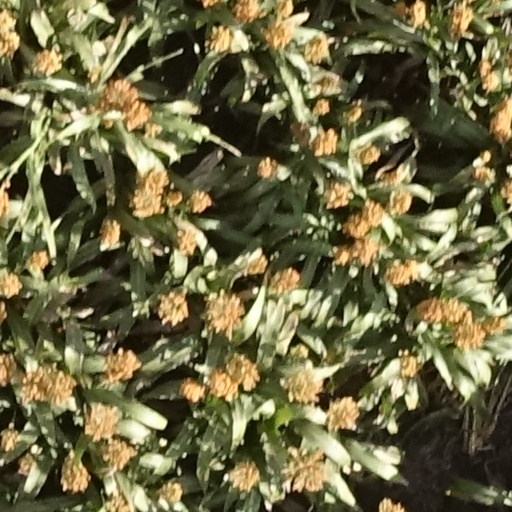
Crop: sorghum